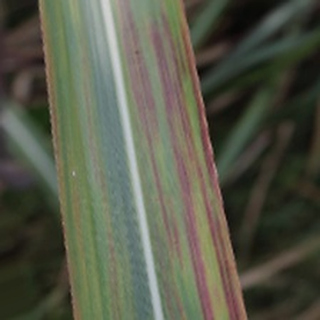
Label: sugarcane_bacterial_blight